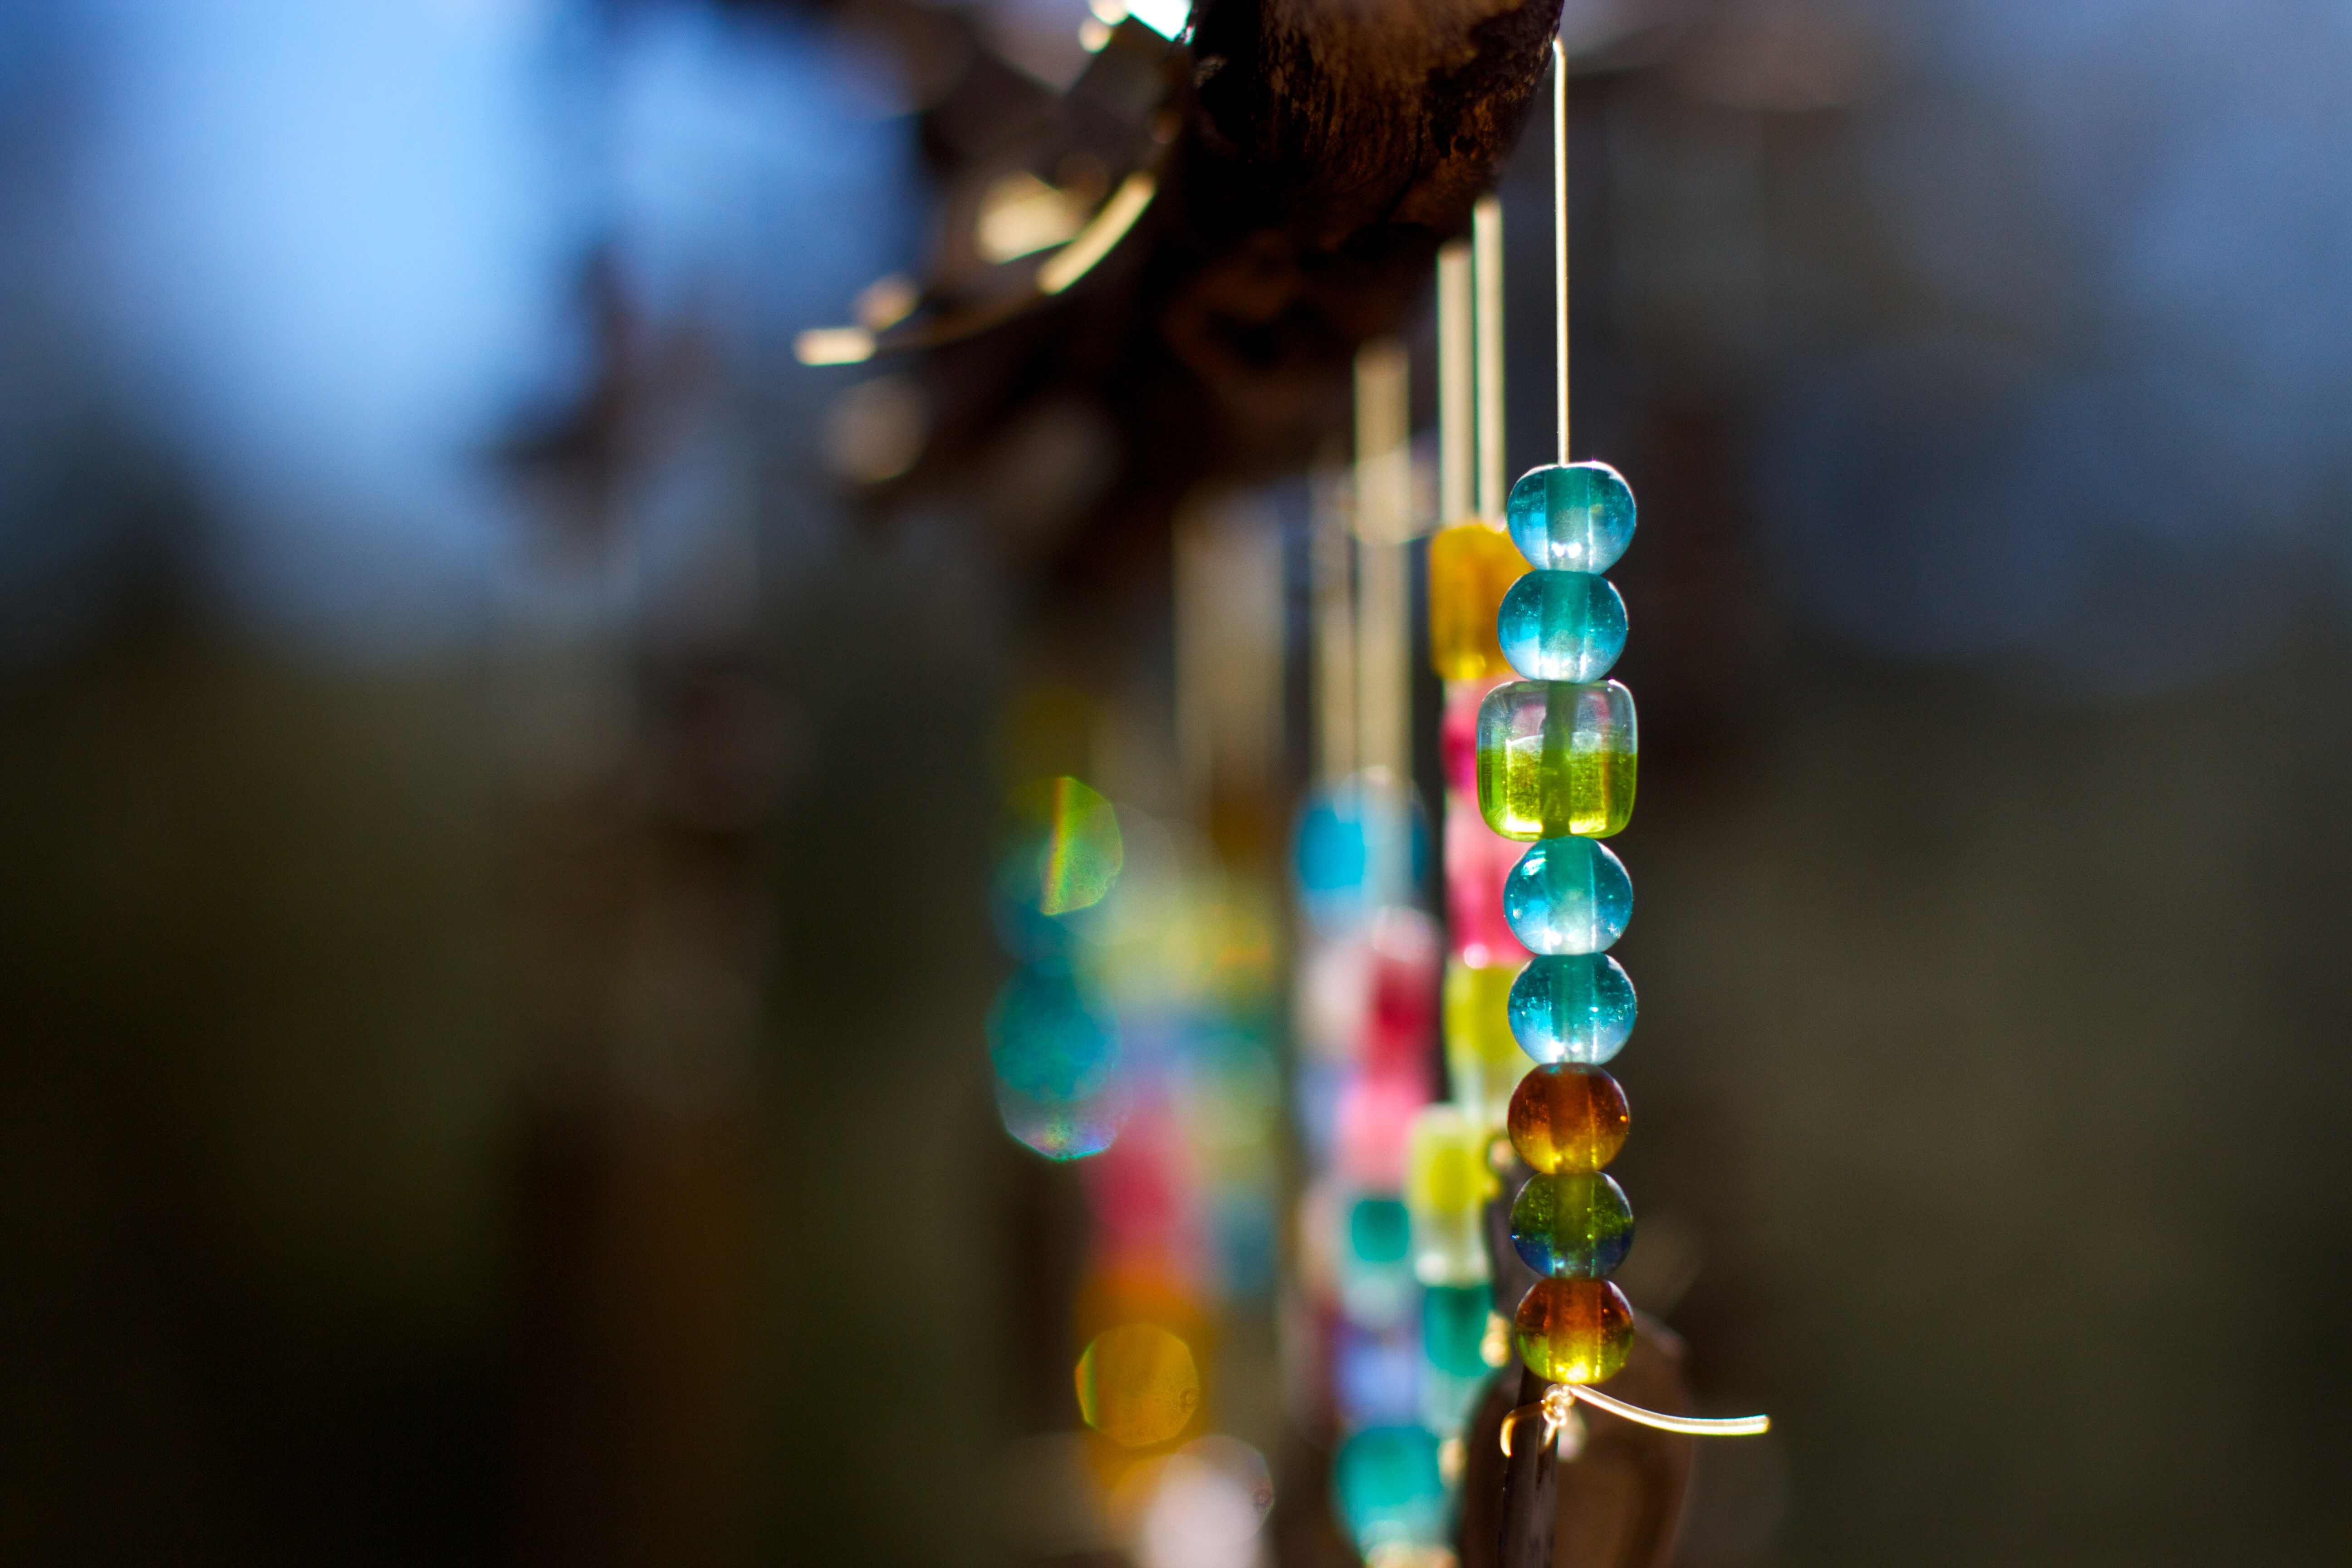
light, bokeh, glass, green, color, blue, lighting, close up, christmas decoration, 2013365, macro photography